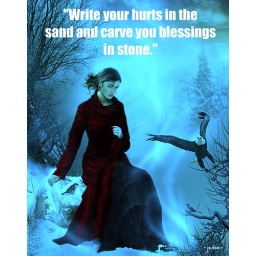
a lady sitting and an eagle in the forest